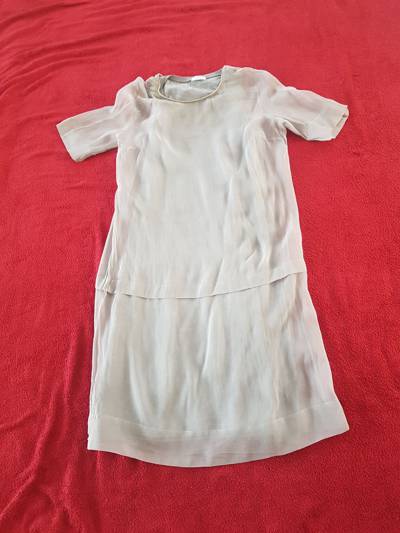
Waste category: clothes